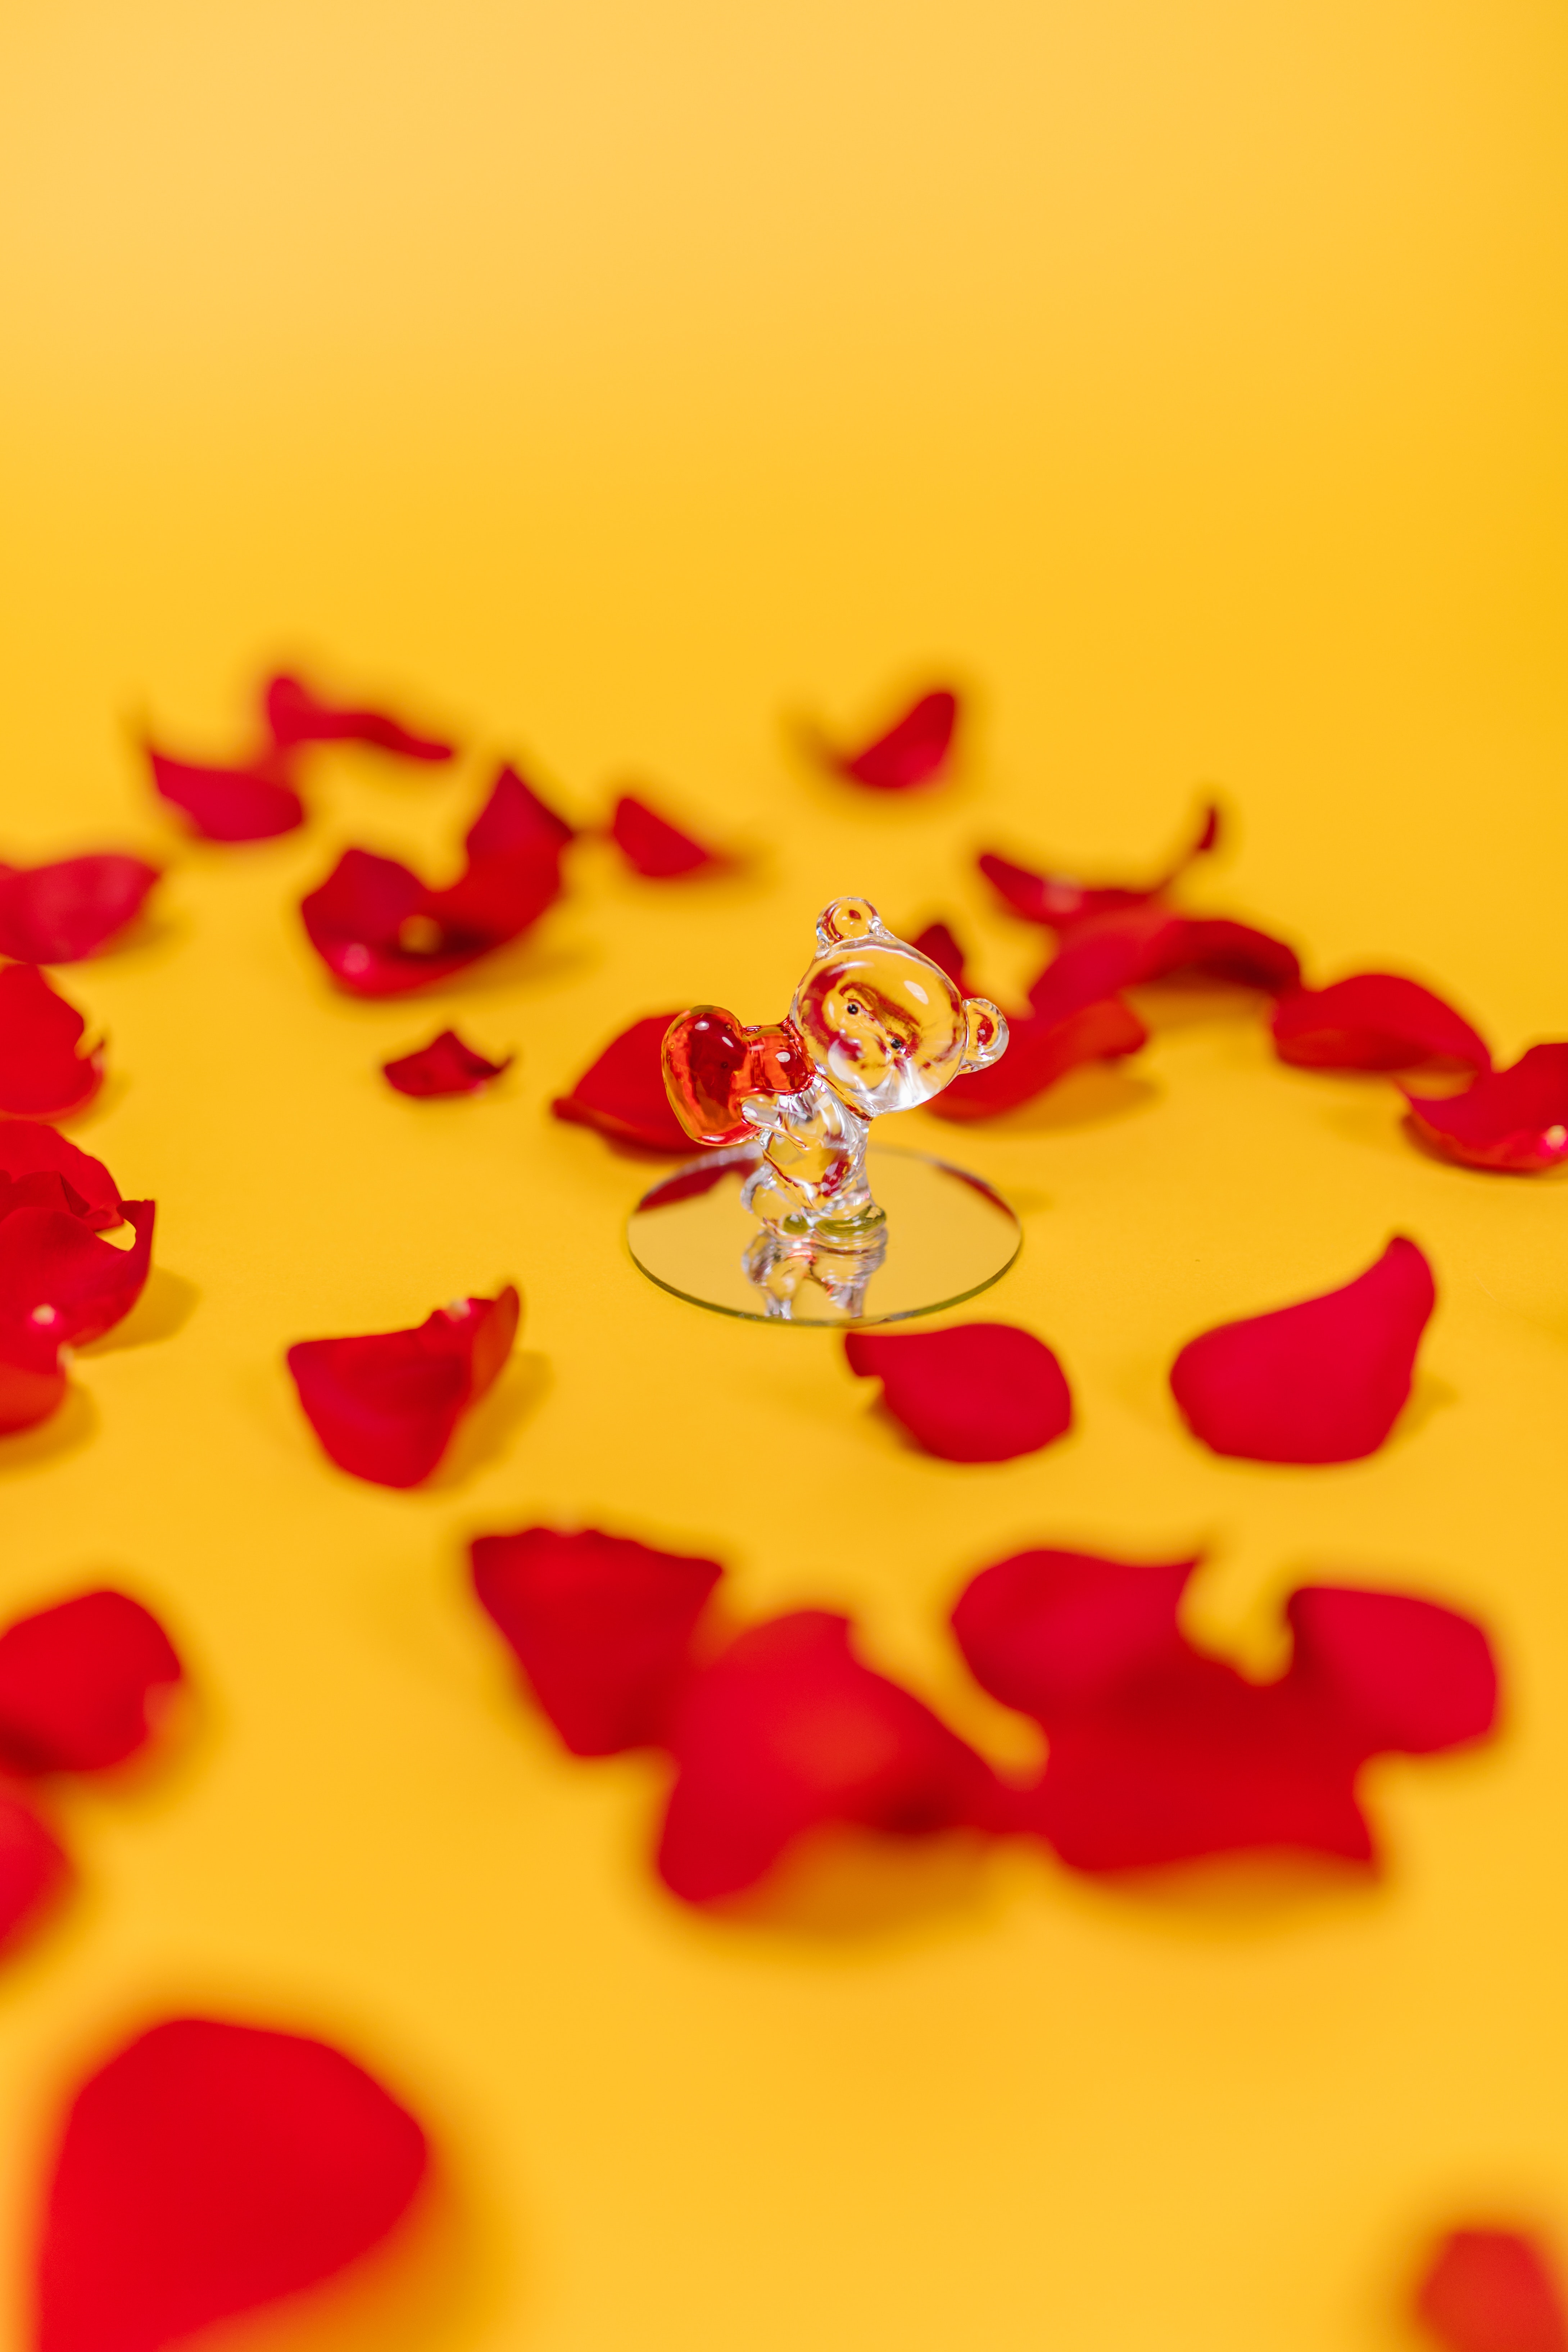
valentine, liquid, textile, mammal, amber, font, magenta, pattern, close up, macro photography, carmine, art, sweetness, graphics, visual arts, petal, circle